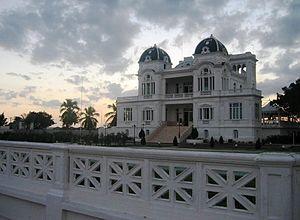
Un club nautique, yacht club ou club de voile, est une organisation sociale structurée formée de gens pratiquant le nautisme à voile ou à moteur ou l'aviron. Ces clubs sportifs, généralement privés, sont gérés par leurs membres qui doivent payer des frais d'adhésion.